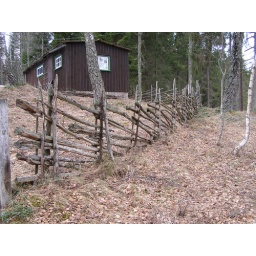
Wonderful wooden fence in Sandhem, Sweden